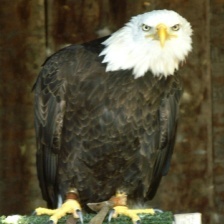
Species: BALD EAGLE
Scientific name: HALIAEETUS LEUCOCEPHALUS